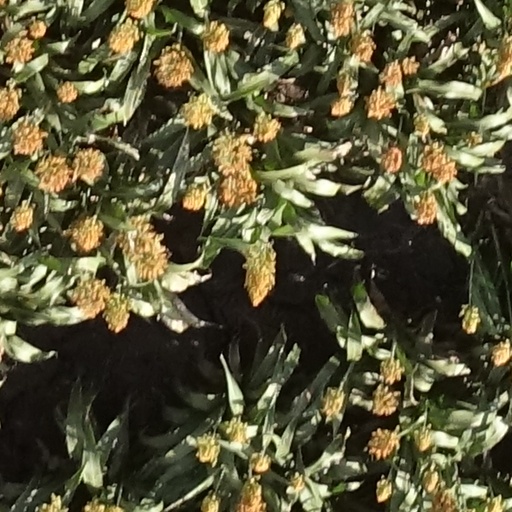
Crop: sorghum